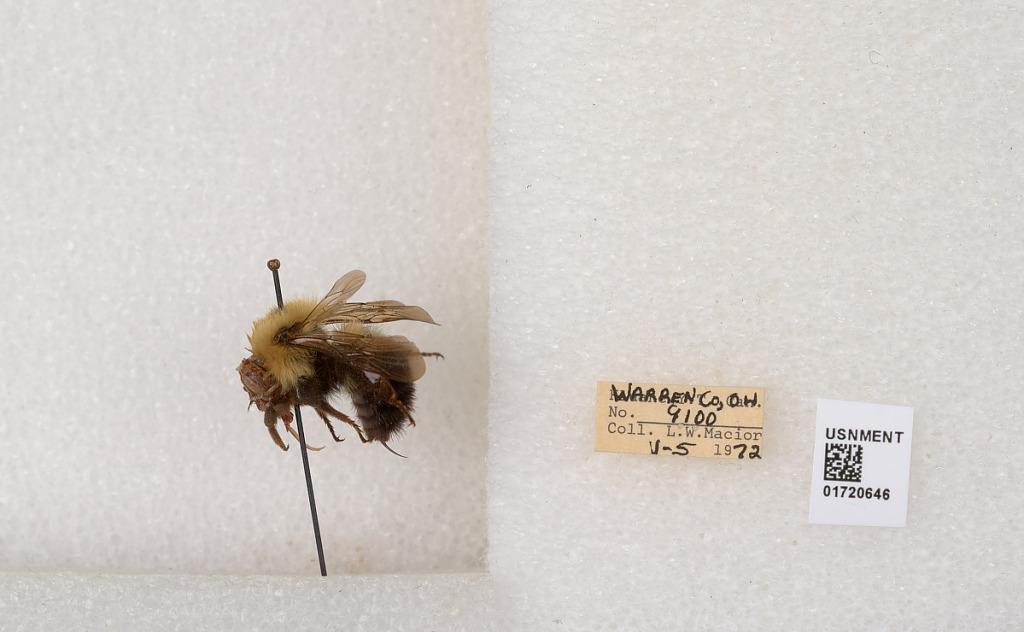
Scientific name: Bombus bimaculatus Cresson
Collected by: L. Macior
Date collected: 1972-5-5
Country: United States
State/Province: Ohio
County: Warren
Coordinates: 39.4276, -84.1668